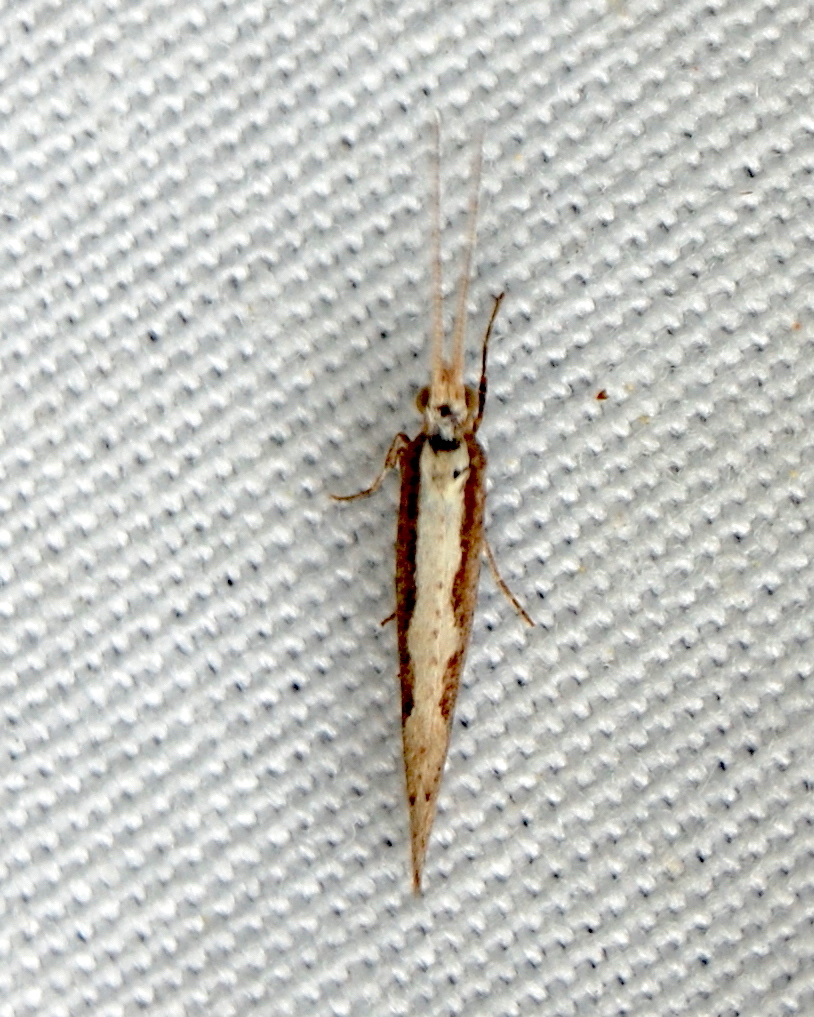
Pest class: diamondback_moth